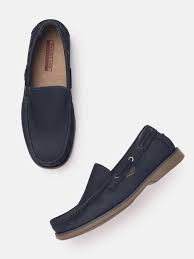
Label: Boat